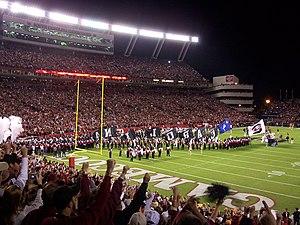
Sandstorm est une composition musicale instrumentale du producteur et disc jockey finlandais Darude. Elle est d'abord mise en ligne sur le site MP3.com en avril 1999, où elle gagne en popularité. Elle est ensuite publiée en single par le label 16 Inch Records le 26 octobre, puis par le label Neo Records le 5 juin 2000 au Royaume-Uni. Le titre est musicalement rattaché à la trance et se reconnaît à sa ligne de synthétiseur principale, répétitive et saccadée.